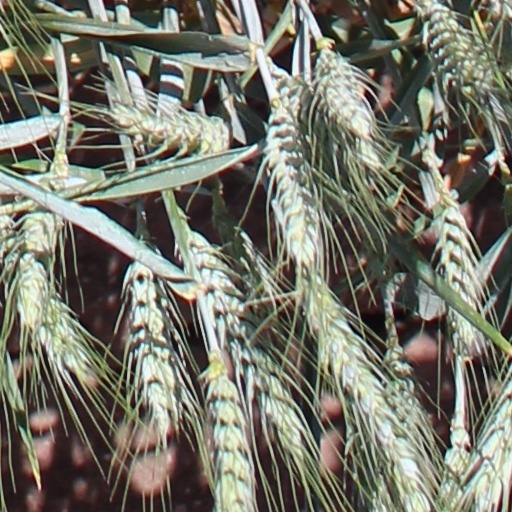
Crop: wheat